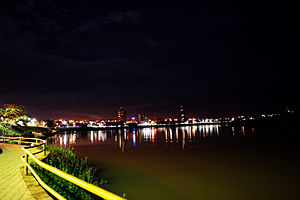
Itumbiara
Itumbiara er en brasiliansk by og kommune i delstaten Goiás. Byen blev grundlagt i 1909 og i 2008 var det anslåede indbyggertal 95.265. Byen ligger ca. 202 km fra storbyen Goiânia som med sine ca. 1,2 mio. indbyggere er delstatens største by og hovedstad.